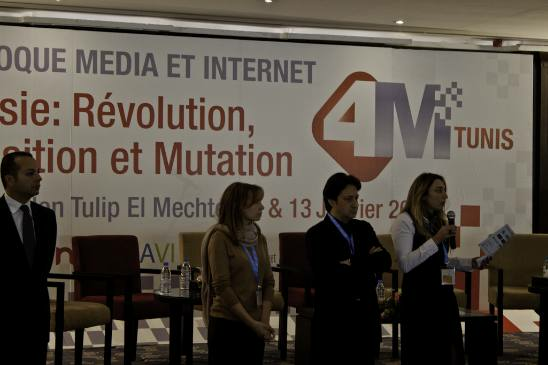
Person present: Yes